Rendon Group

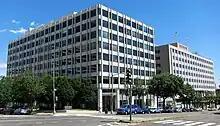
The Universal North Building ("foreground") in Washington, D.C., and Rendon Group headquarters.

John Rendon began his career in Democratic Party politics with George McGovern's 1972 presidential campaign. He later served as the Executive Director and Political Director of the Democratic National Committee; managed President Carter's 1980 Democratic convention in New York; and subsequently worked as Director of Scheduling and Advance for President Carter's reelection campaign. In 1985, Rendon began working for clients internationally. The company was founded in 1981 and offers consulting and training in Strategic Communications, Crisis Communications, Public Affairs, Political Consulting, Media Monitoring and Analysis, Media Training, Media Relations, Opinion Polling, Social Media, and New Business Risk Analysis. According to the Rendon Group website, the company has worked in over 98 countries to date.